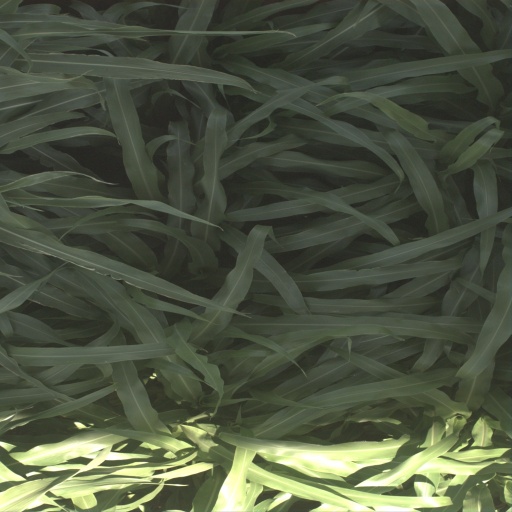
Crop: sorghum